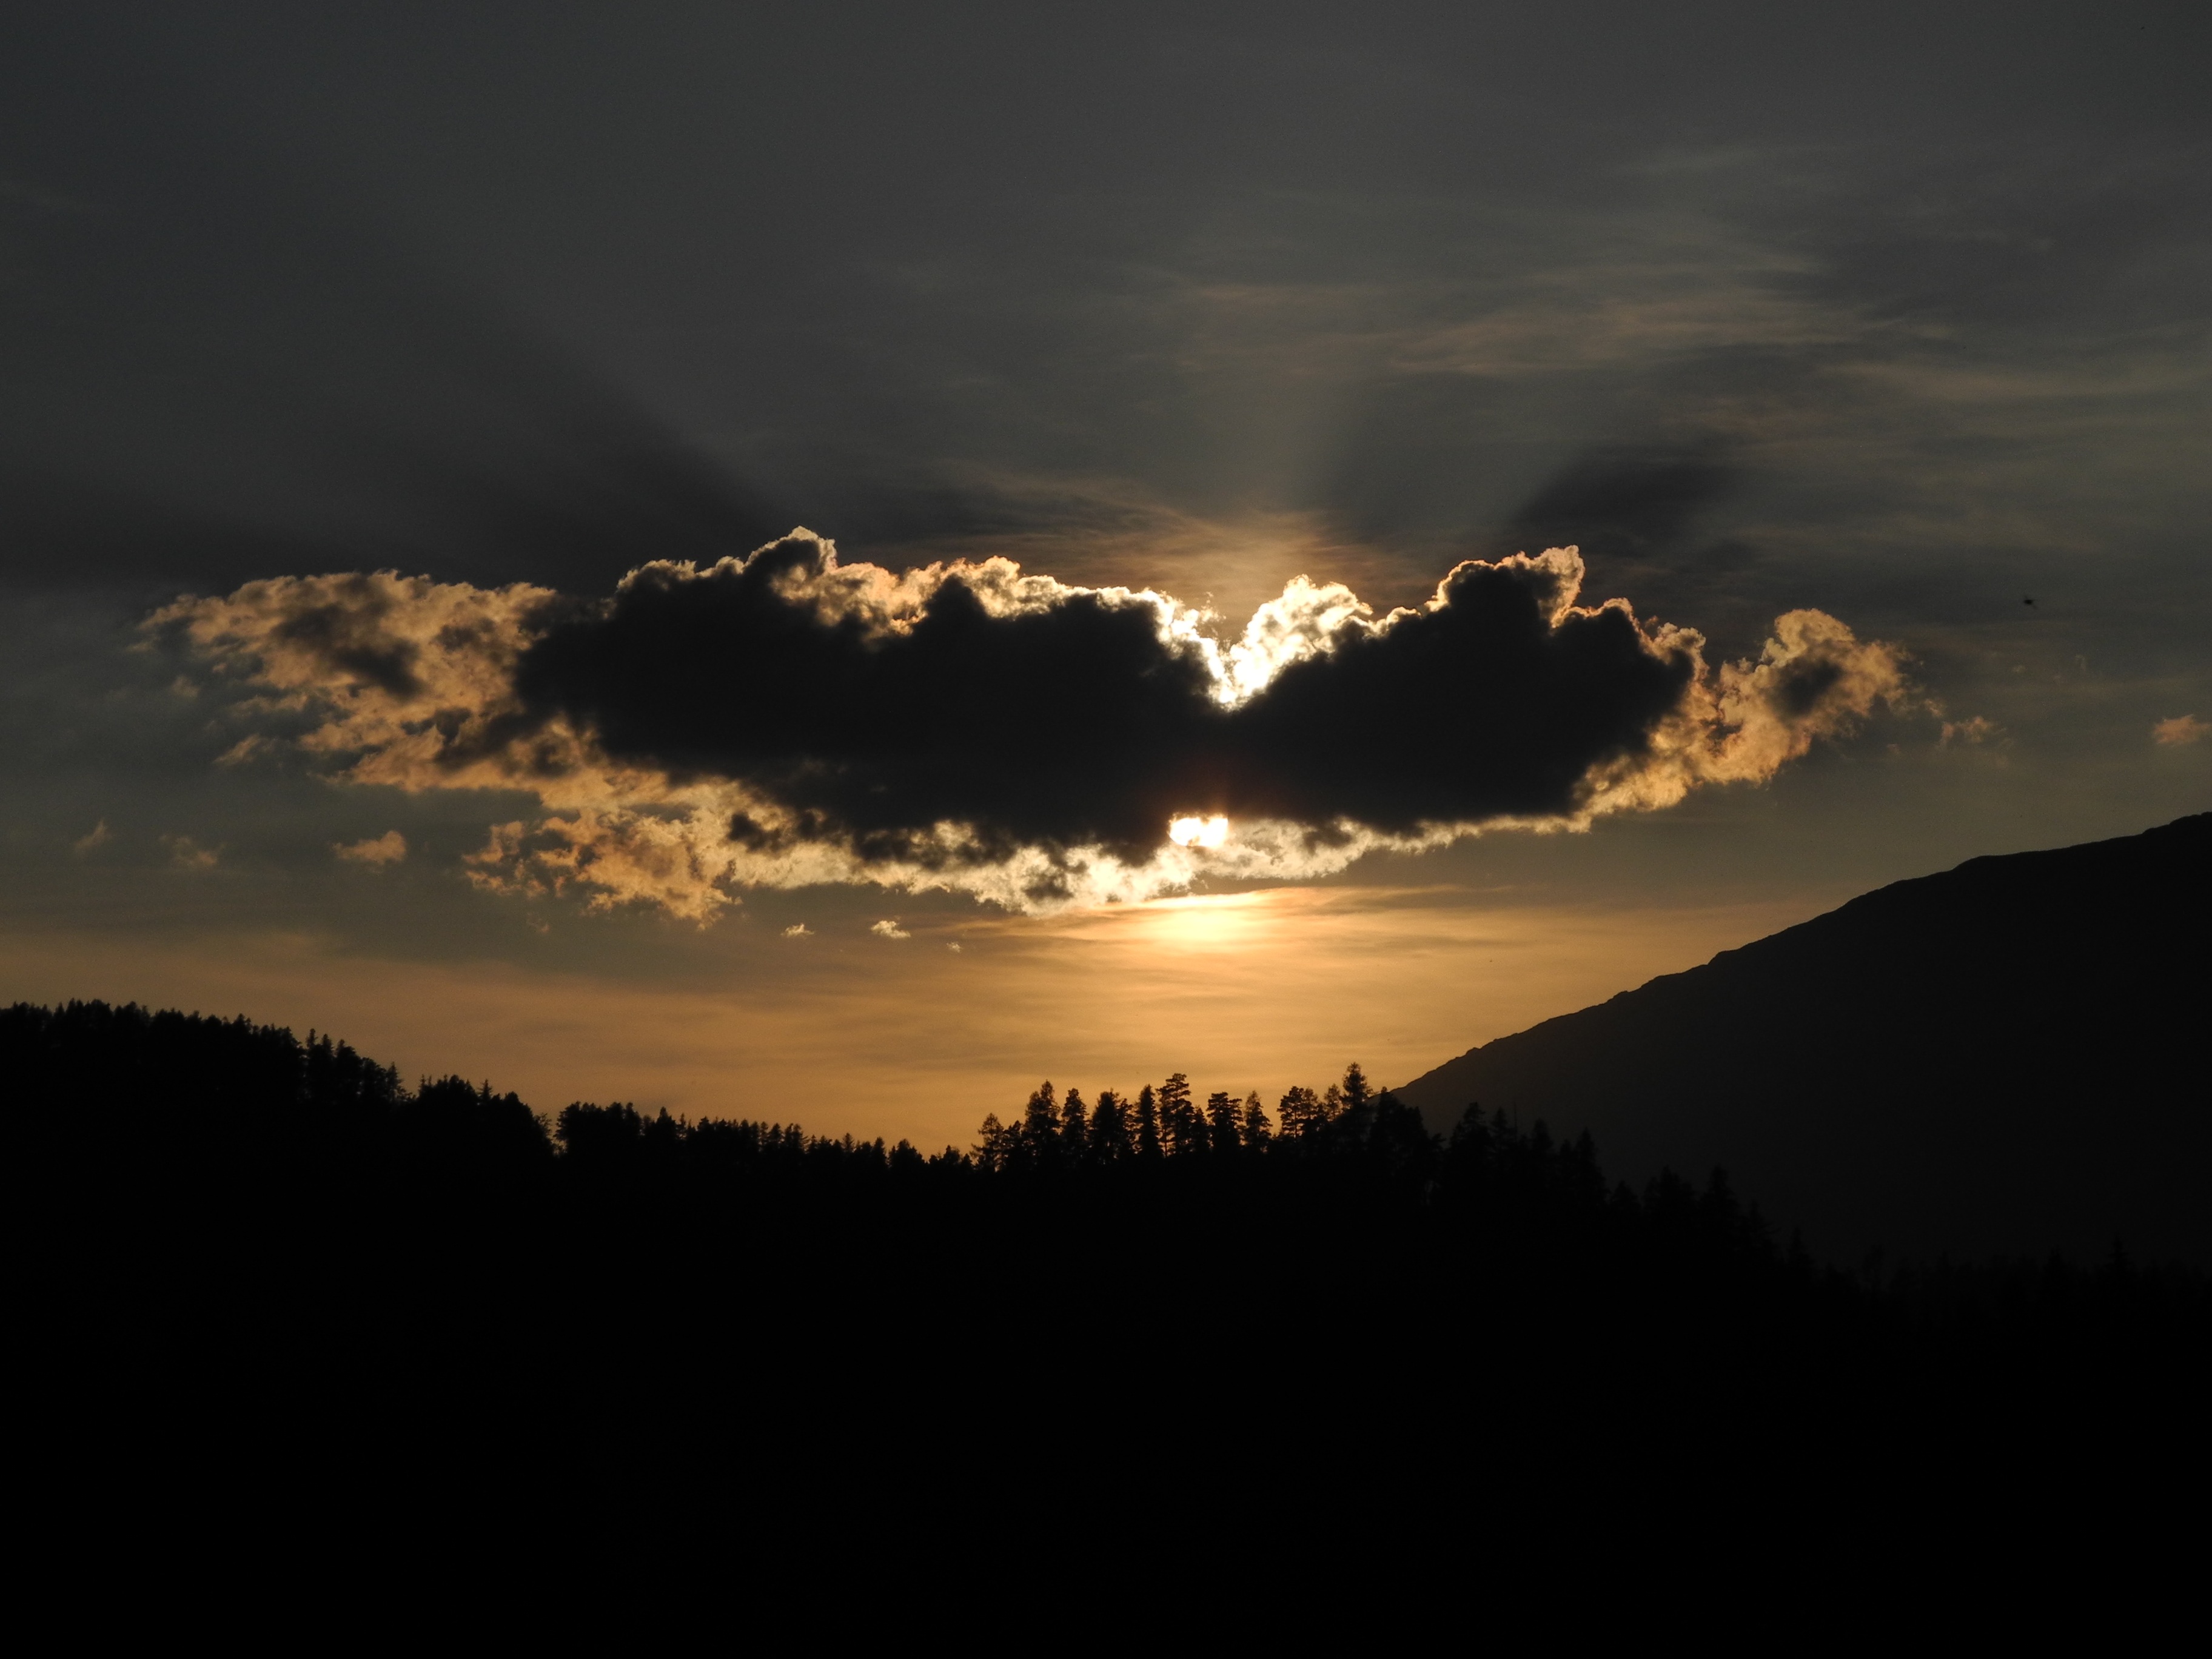
horizon, mountain, cloud, sky, sun, sunrise, sunset, sunlight, morning, dawn, atmosphere, dusk, evening, twilight, darkness, mood, abendstimmung, afterglow, meteorological phenomenon, atmospheric phenomenon, red sky at morning